2011 Japanese Grand Prix

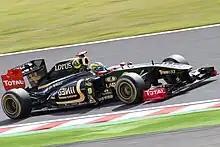
Bruno Senna qualified in ninth position.

Saturday afternoon's qualifying session was divided into three parts. In the first 20-minute period, cars finishing 18th or lower were eliminated. The second qualifying period lasted 15 minutes, at the end of which the fastest 10 cars went into the final 10-minute period to determine their starting positions for the race. This session was held in dry weather conditions and the ambient temperature was , while track temperature was higher than any of the practice sessions at .